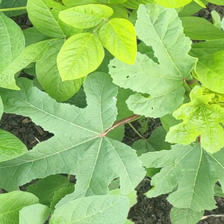
Weed species: Little_Mallow(Malva parviflora)